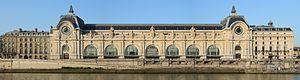
Façade du Musée d'Orsay, récemment restaurée. Ce panorama est constitué de trois photos assemblées avec Hugin